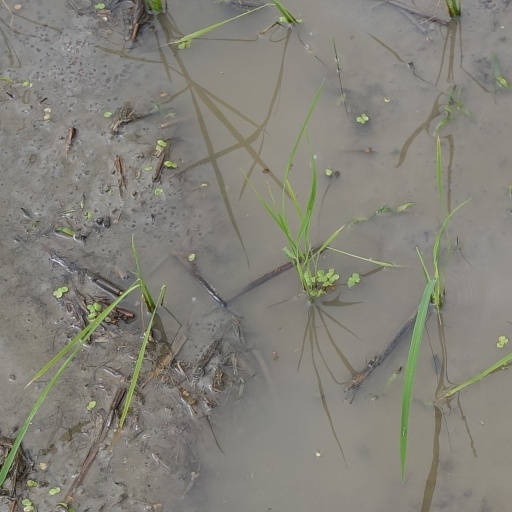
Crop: rice